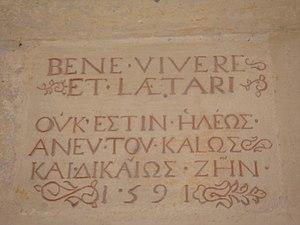
Inscription à l'entrée du corps du logis
Le château du Carpia se situe dans la commune de Castillon-de-Castets, dans le département de la Gironde en France.